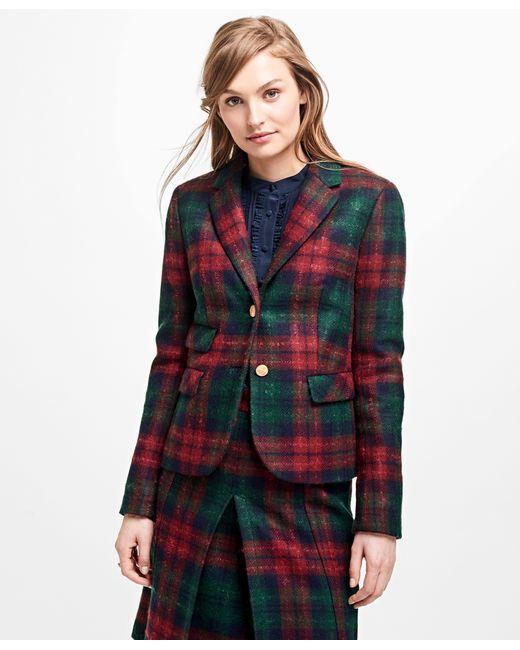
Mantel und Hose mit Karomuster für Damen